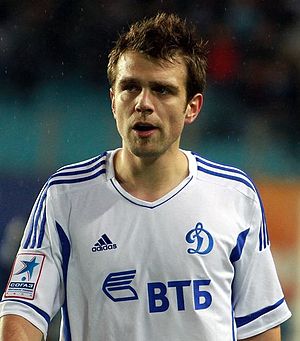
Zvjezdan Misimović
Zvjezdan Misimović er en tyskfødt bosnisk pensioneret fodboldspiller, der spillede som midtbanespiller for bl.a. VfL Wolfsburg, FC Bayern München, Galatasaray SK og FC Nürnberg.